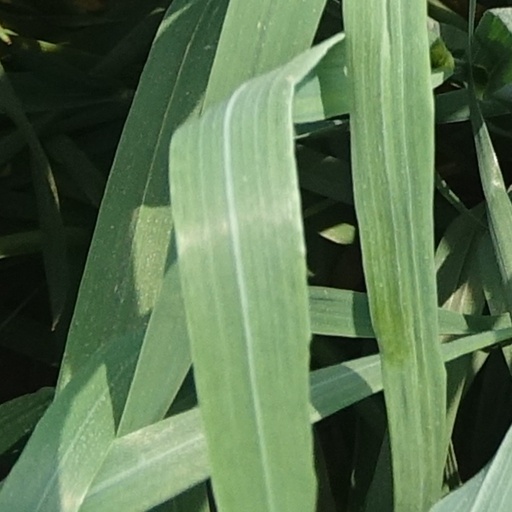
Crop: wheat